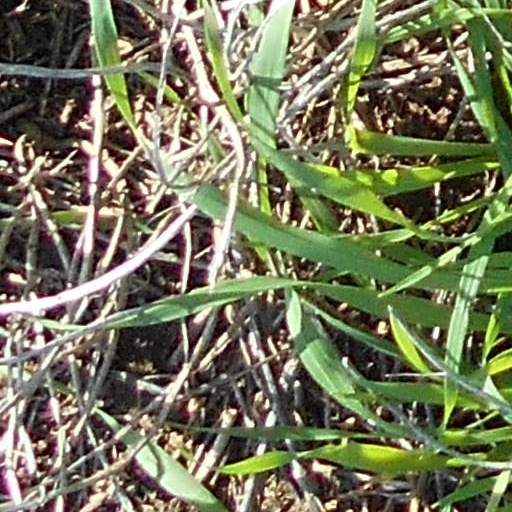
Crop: wheat